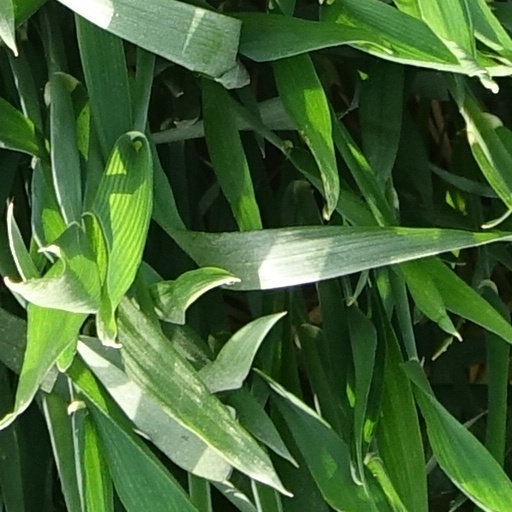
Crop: wheat